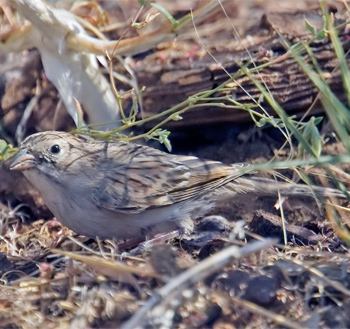
the brown bird has a short brown bill and solid belly.
this is a grey bird with brown streaks and a large beak.
a small predominantly grey bird with a solid grey belly and vent, and grey and brown coverts.
the bird has a white breast, small black eyes, and a small beak.
a bird with a whitish gray underbelly, and brown wings with black stripes
this particular bird has a gray belly and breast and a small gray bill
this particular bird has a belly that is gray and white
this bird is grey with black and has a very short beak.
this gray bird has brown mottled into its primary and secondaries with a curved billa light grey bird with black stripes stands in the grass looking out.
Species: Brewer Sparrow